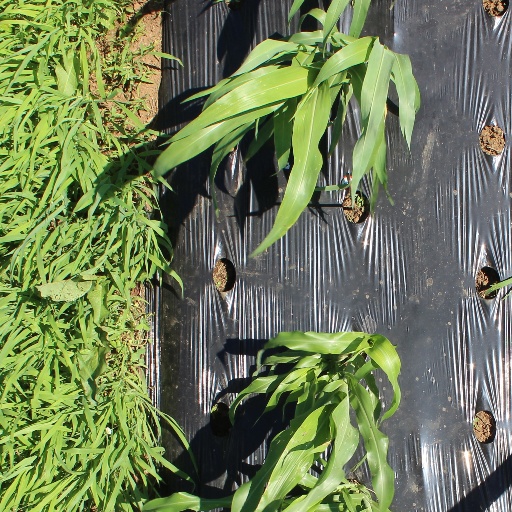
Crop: sorghum